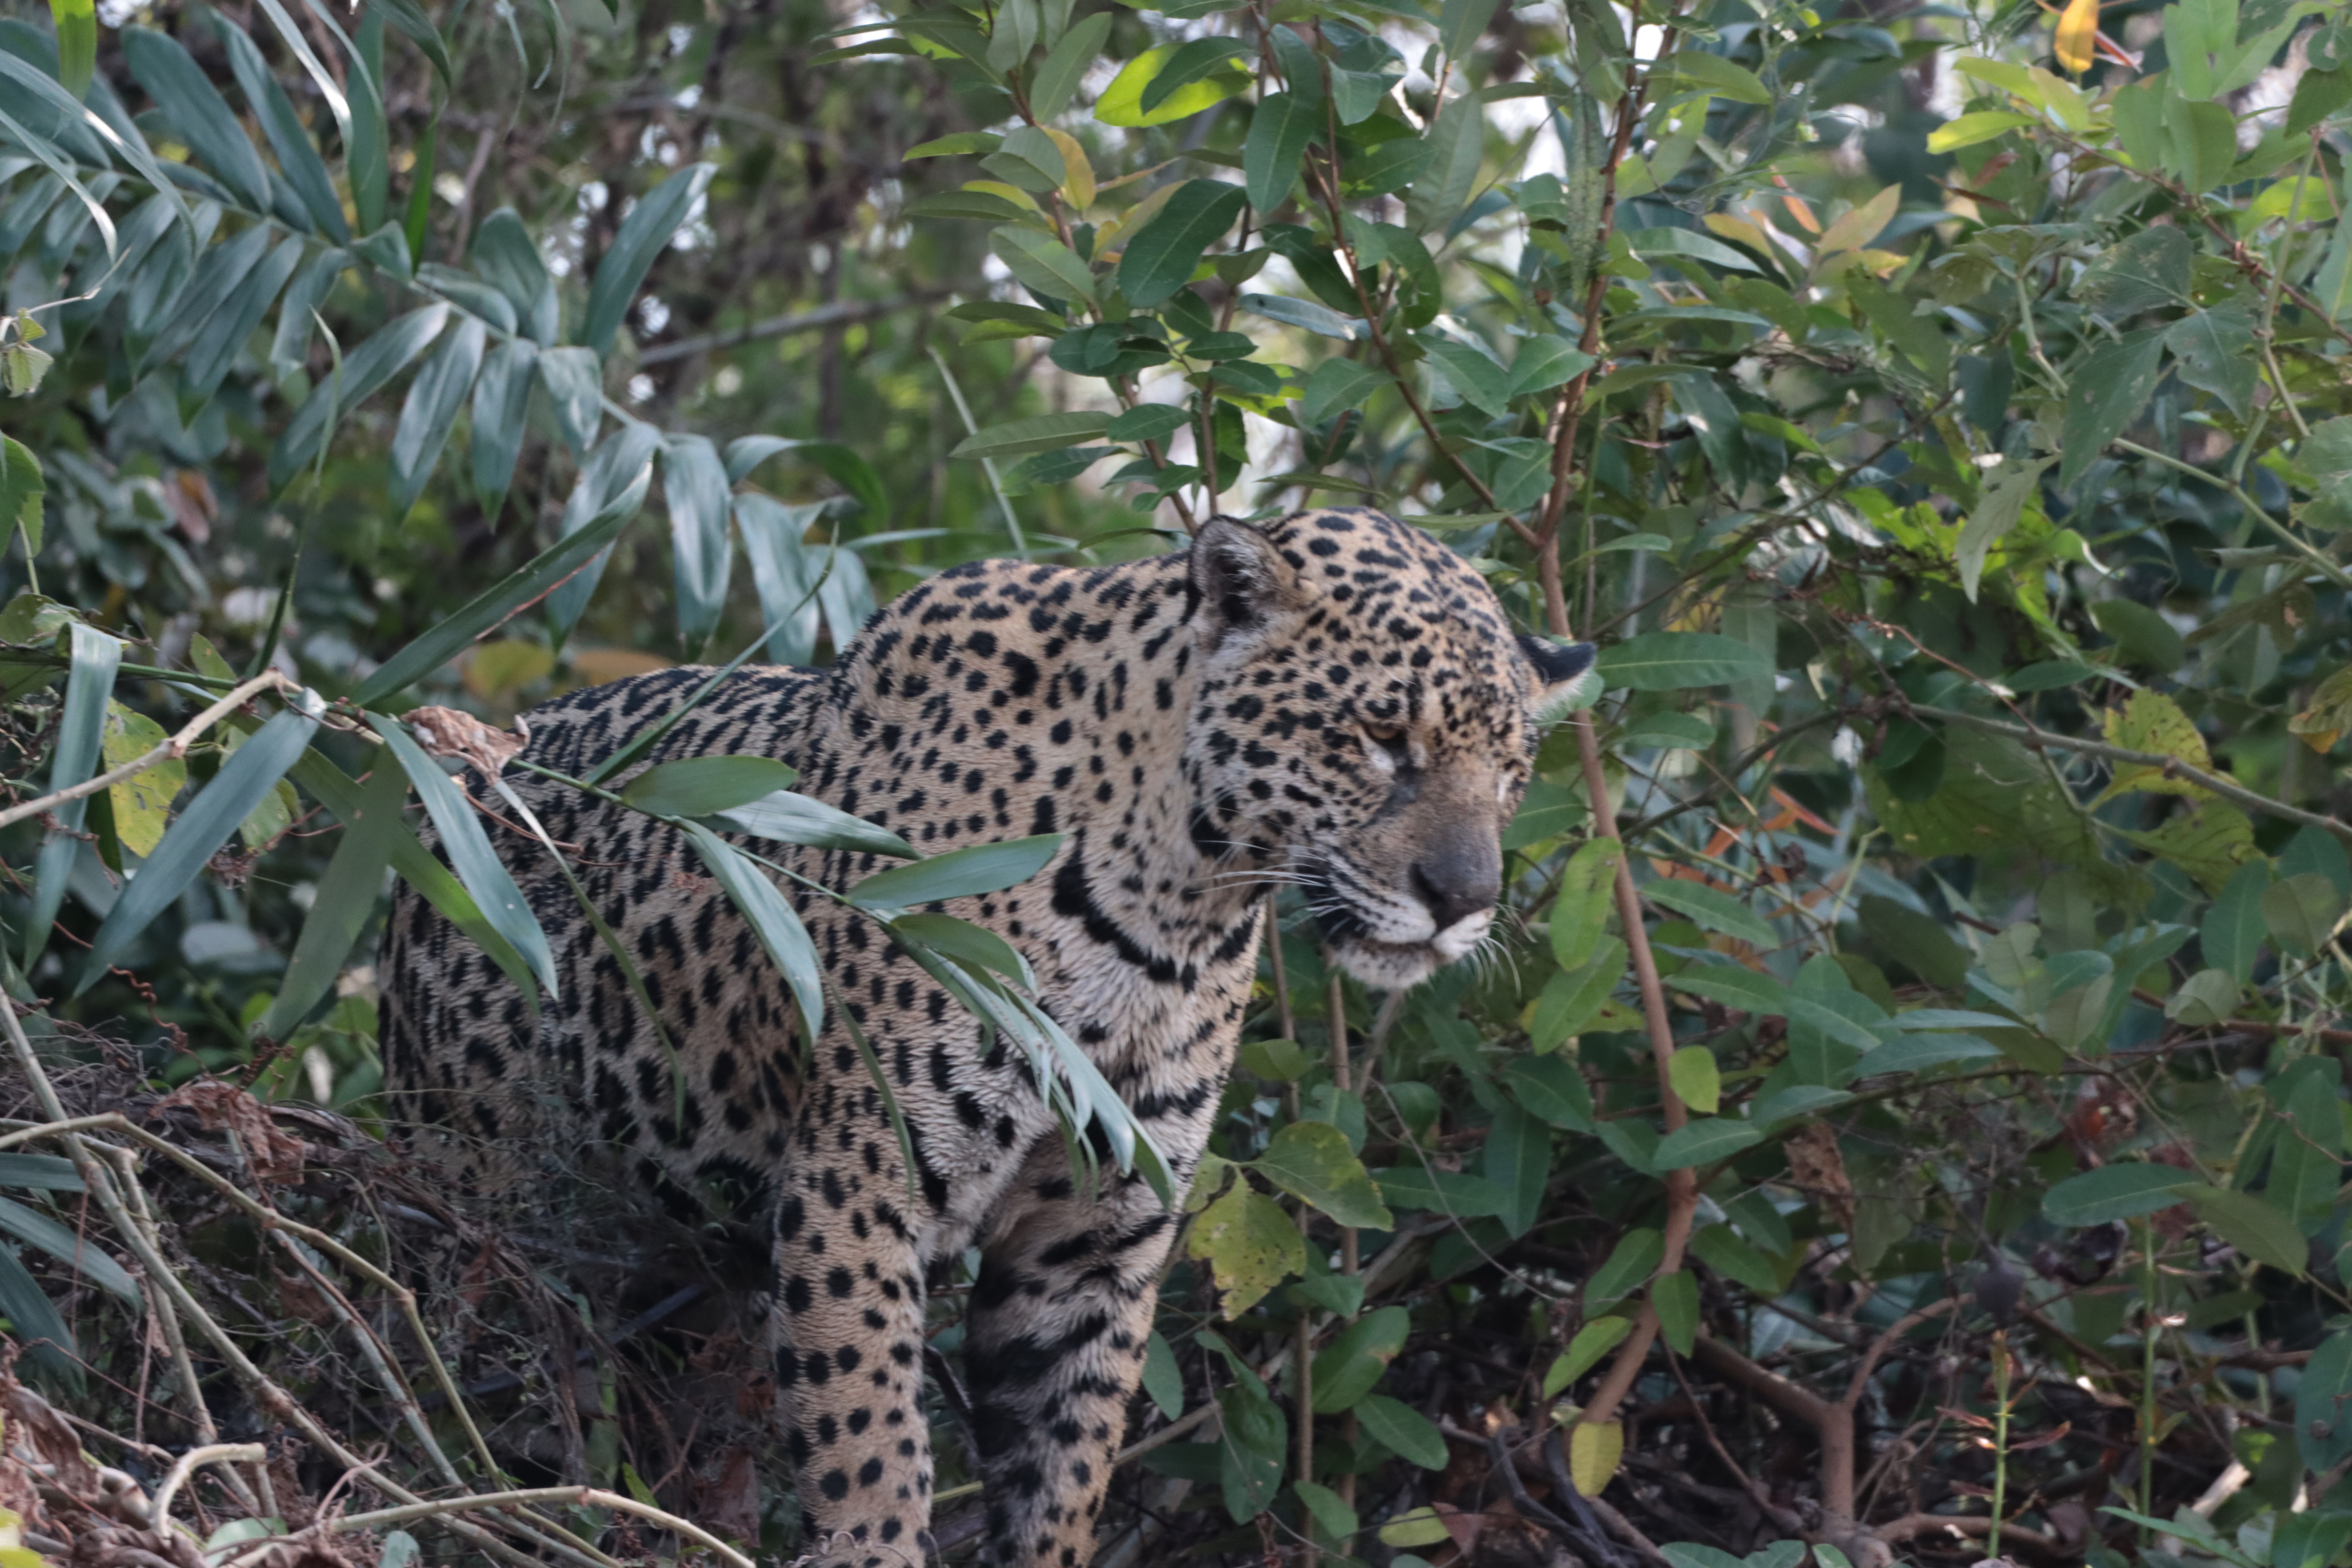
Jaguar: Jaju